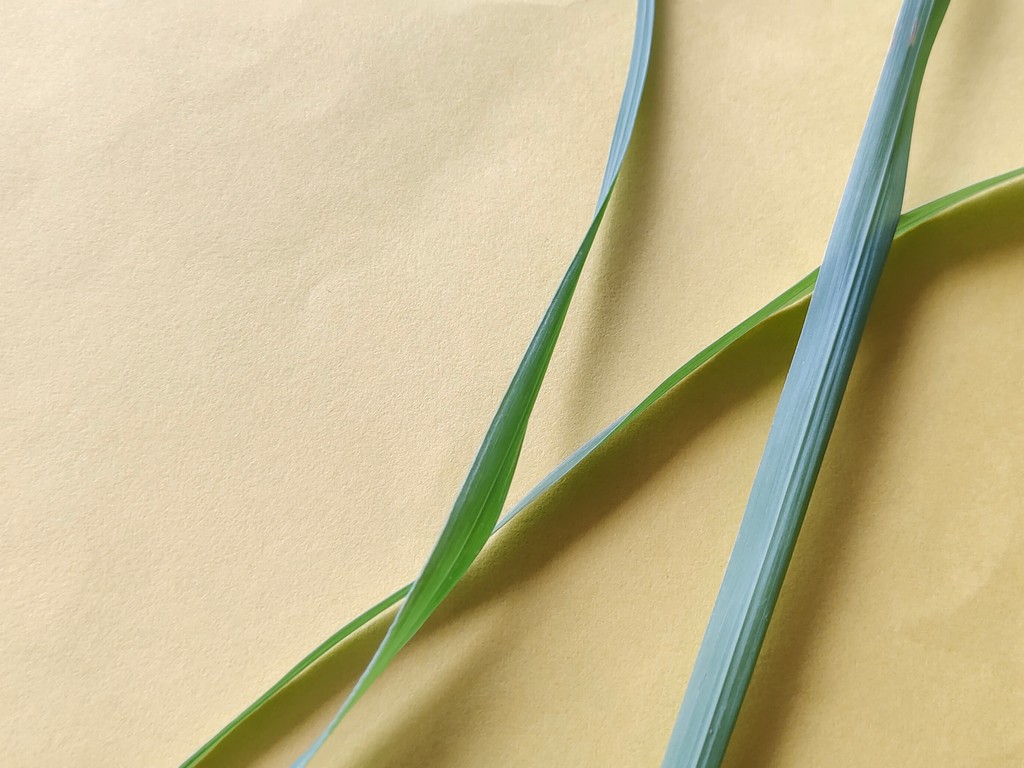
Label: Healthy